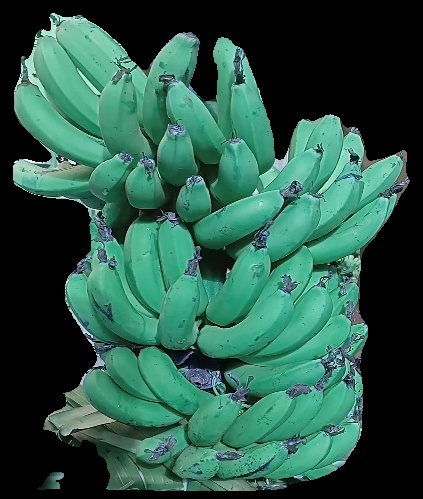
Variety: pachbale
Grade: grade3